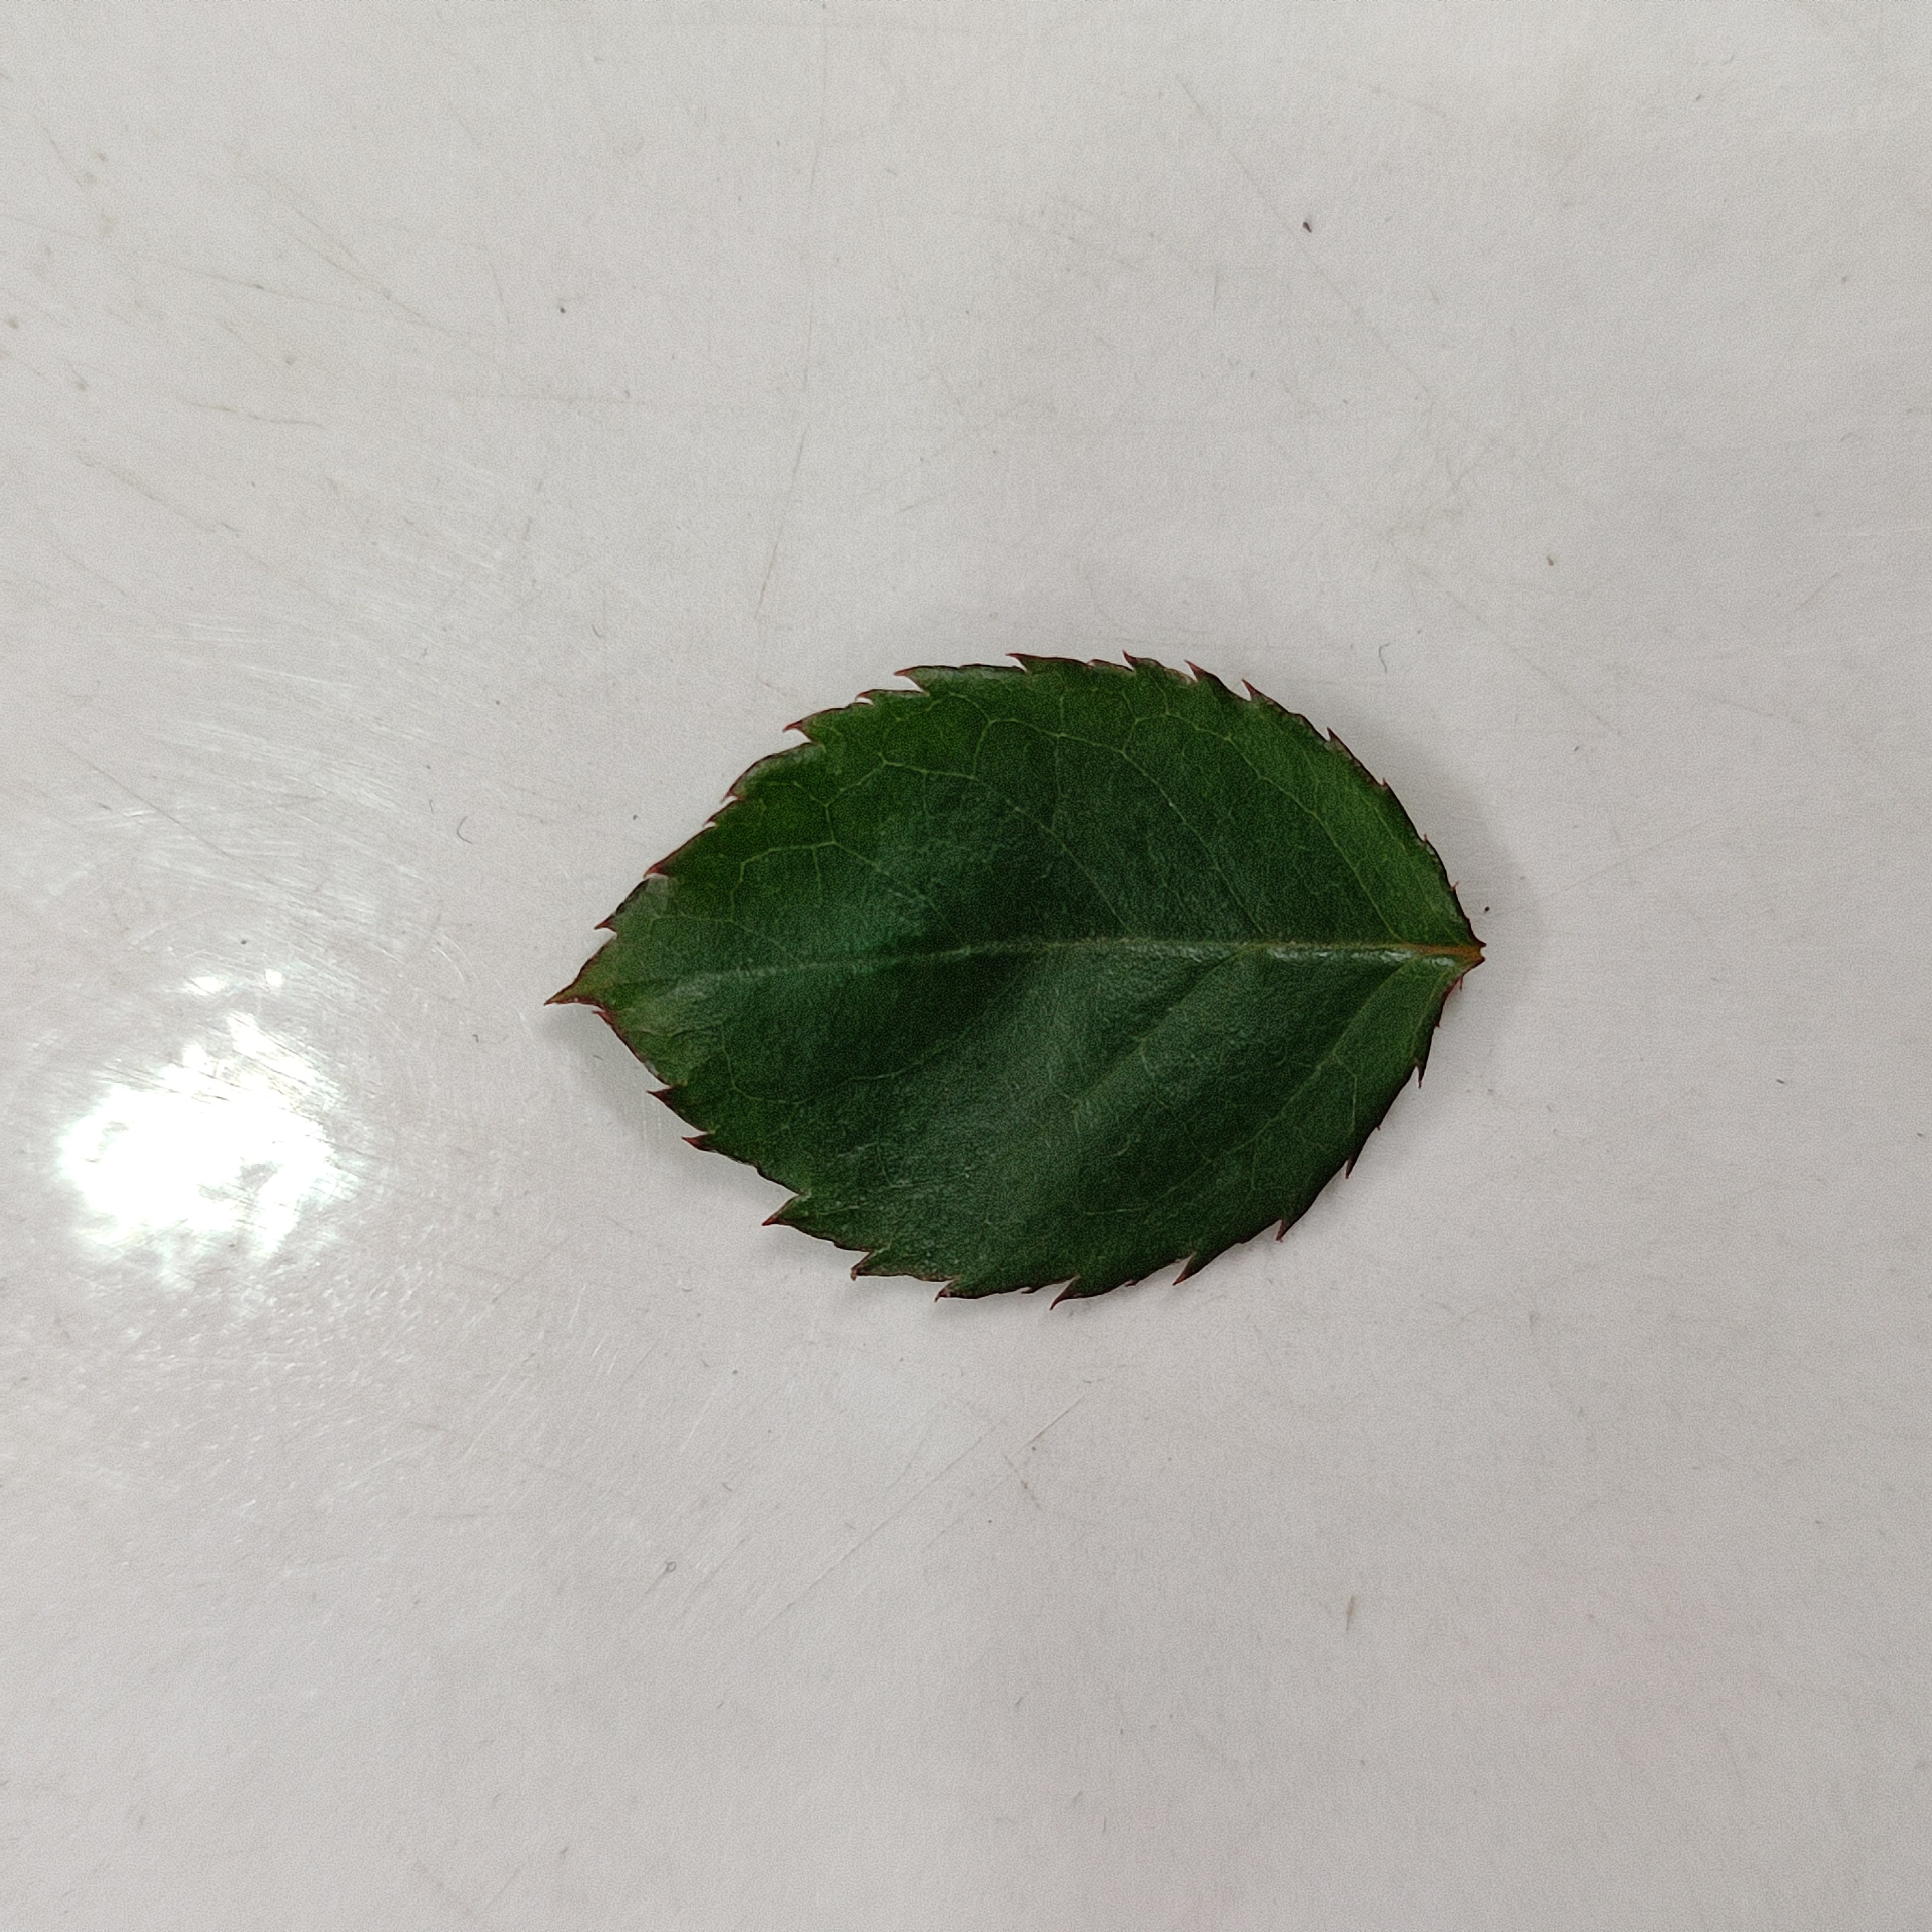
Label: Healthy Leaf